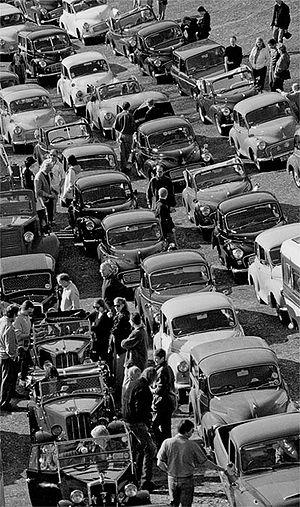
La Morris Minor est une voiture du constructeur britannique Morris, présentée à l'Earls Court Motor Show, à Londres, le 20 septembre 1948. Conçue sous la direction de Alec Issigonis, plus de 1,3 million d'exemplaires ont été produits entre 1948 et 1972, en trois séries: la MM, la Série II et, enfin, la série 1000.